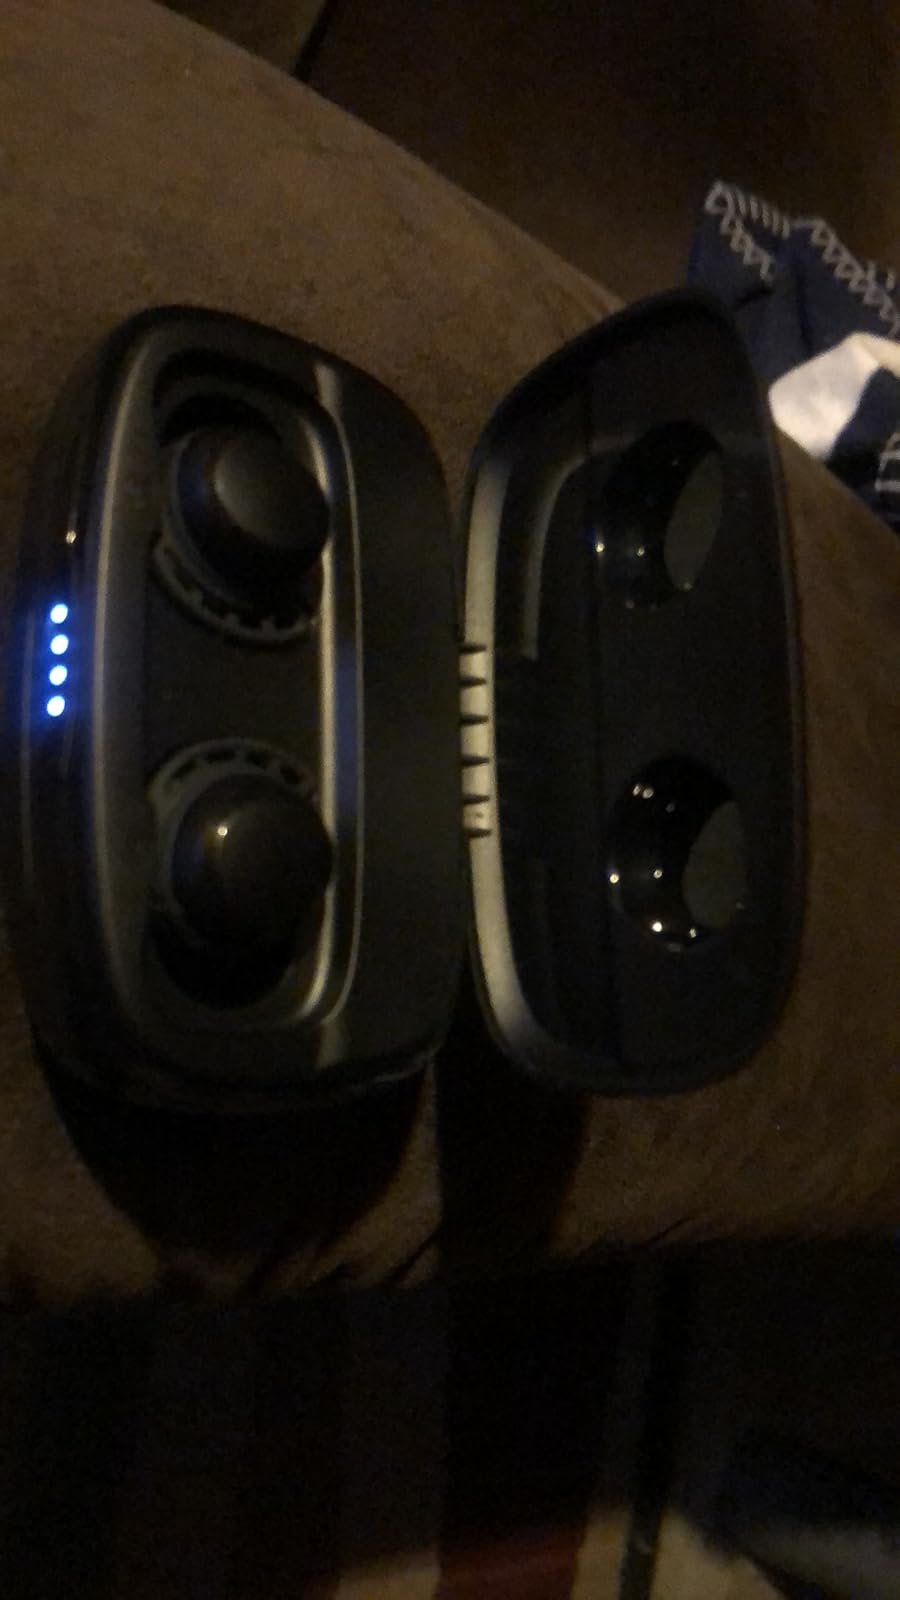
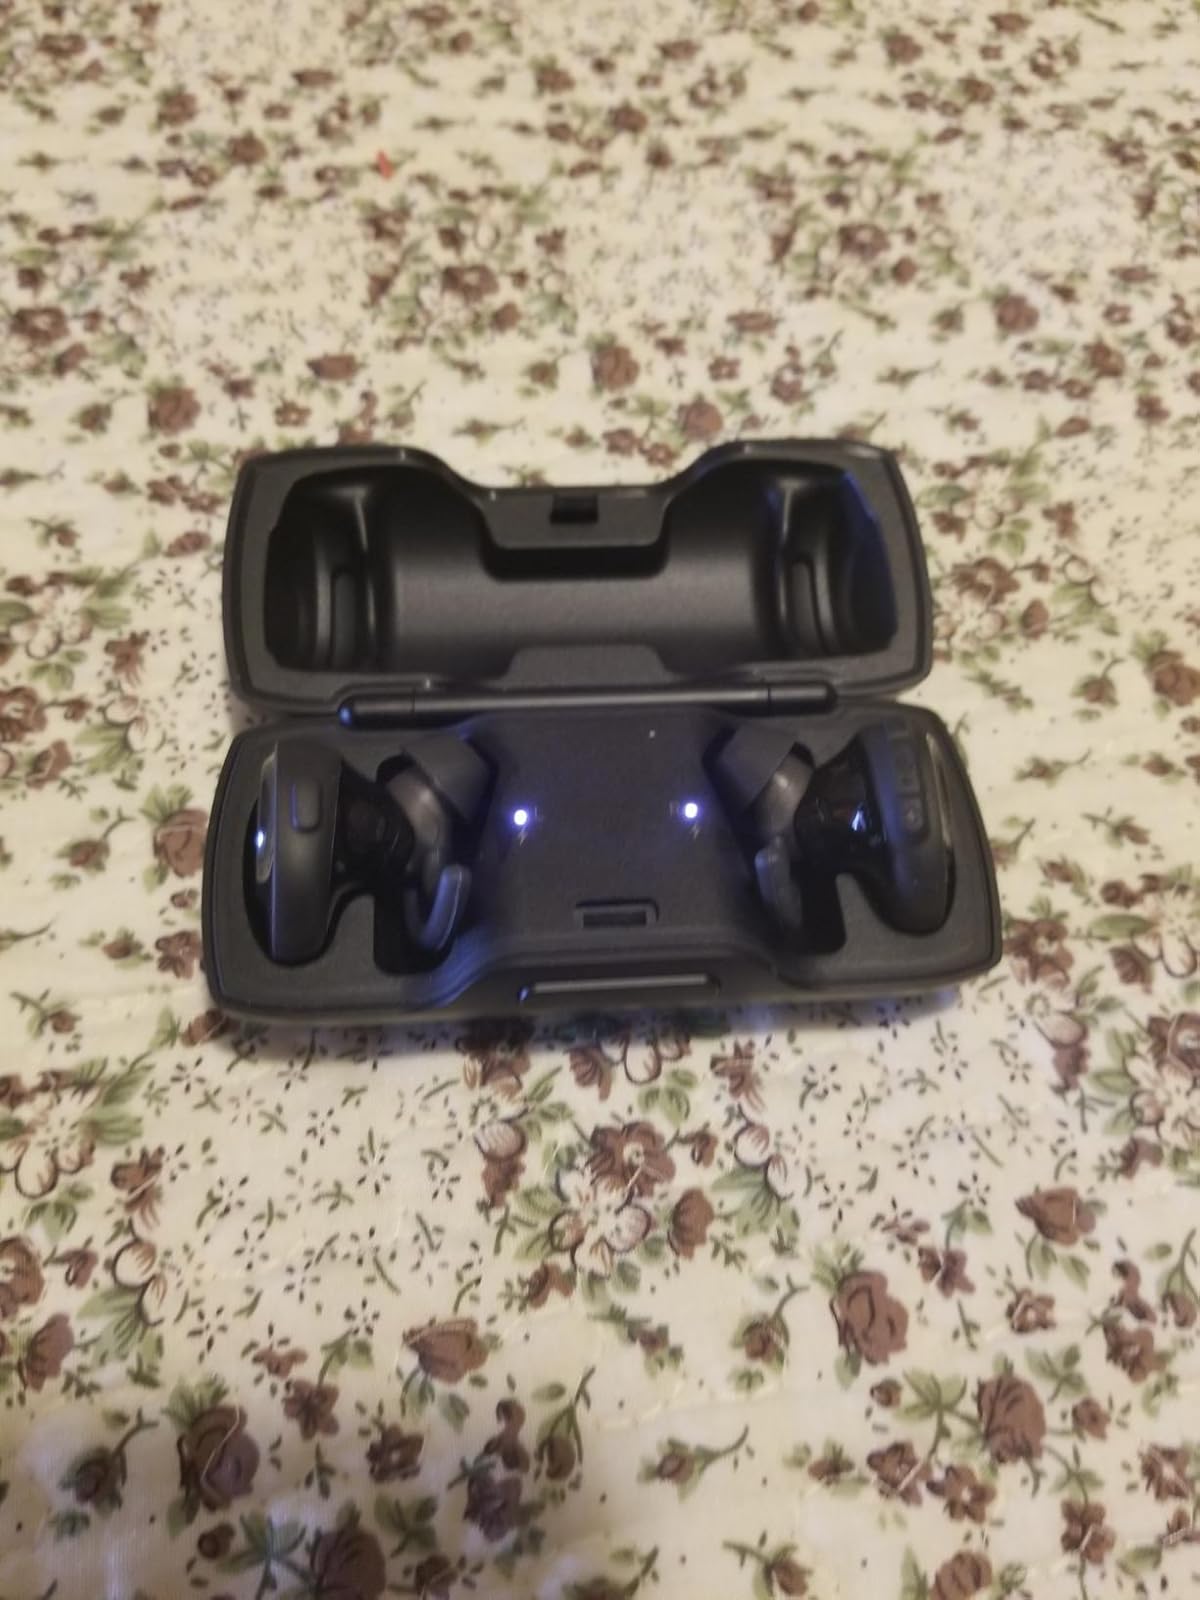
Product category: earbuds
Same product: no